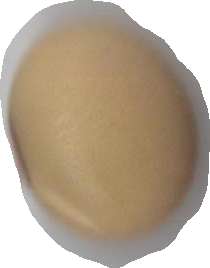
Variety: Anjasmoro